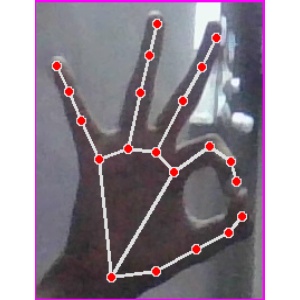
अक्षर: ण